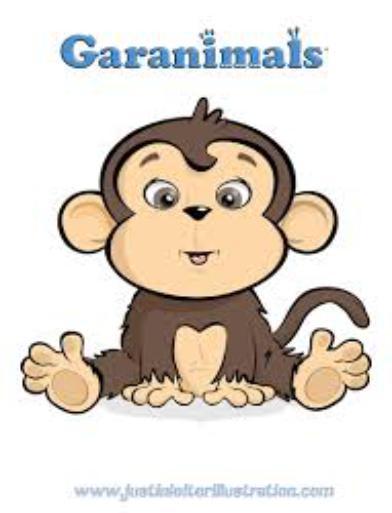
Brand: garanimals
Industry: Clothes